Kabutochō

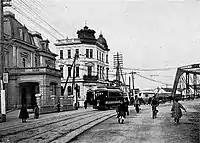
A street car runs in front of the Tokyo Stock Exchange.

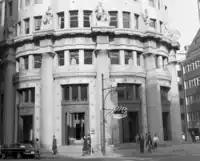
The Tokyo Stock Exchange during the 1960s

Kabutochō, or more formally Nihonbashi Kabutochō, is a neighborhood of Nihonbashi, Chuo-ku, Tokyo, where the Tokyo Stock Exchange and many securities companies are located, so that it is considered Japan's equivalent of Wall Street in New York City.